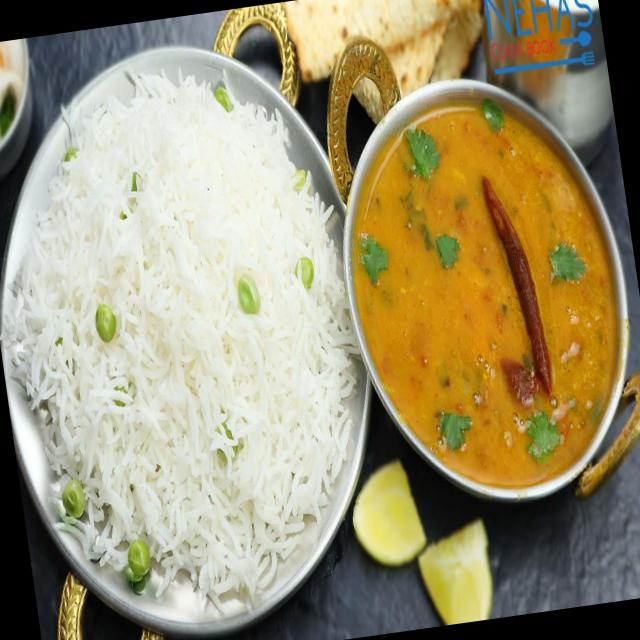
Dish: dal_makhani